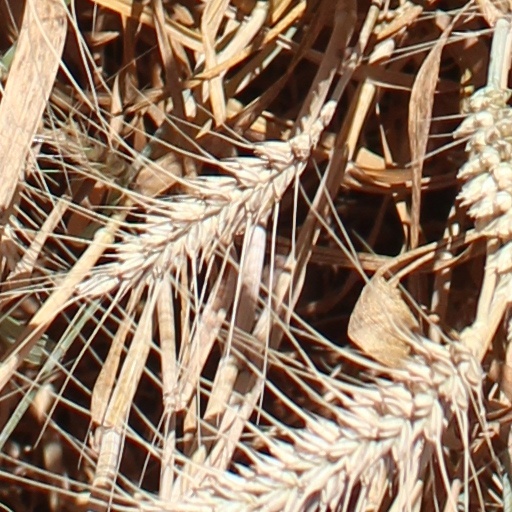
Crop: wheat